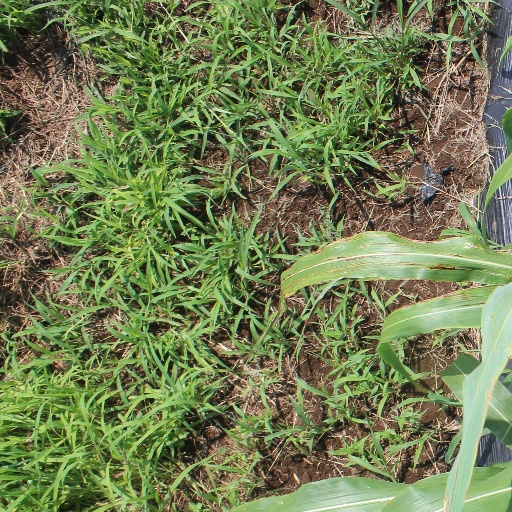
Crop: sorghum